Ballochney Railway

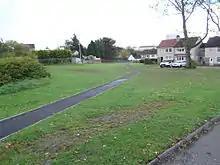
From Commonside Street towards Hallcraig Street terminus; the railway passed under Commonside Street by a bridge

The observations regarding preparation for locomotive operation seem to be contradicted by : "... in spite of the powers for steam haulage in the Ballochney act, the existence of the double plane in the centre of the line shows that it was planned for horses. When it was strengthened for the introduction of locomotives in 1840, the work was only done as far as the foot of the inclines. The upper Ballochney, and the Slamannan beyond it, were for the time being left for horses". In an endnote adds, "The Ballochney main lines were worked by gravity; there was also one worked by a stationary steam engine on the Rochsoles branch. Though the Garnkirk & Glasgow ran trains over the Ballochney Railway to Airdrie, they had to use horse haulage on this section."